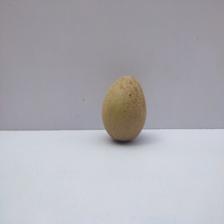
Size: Medium